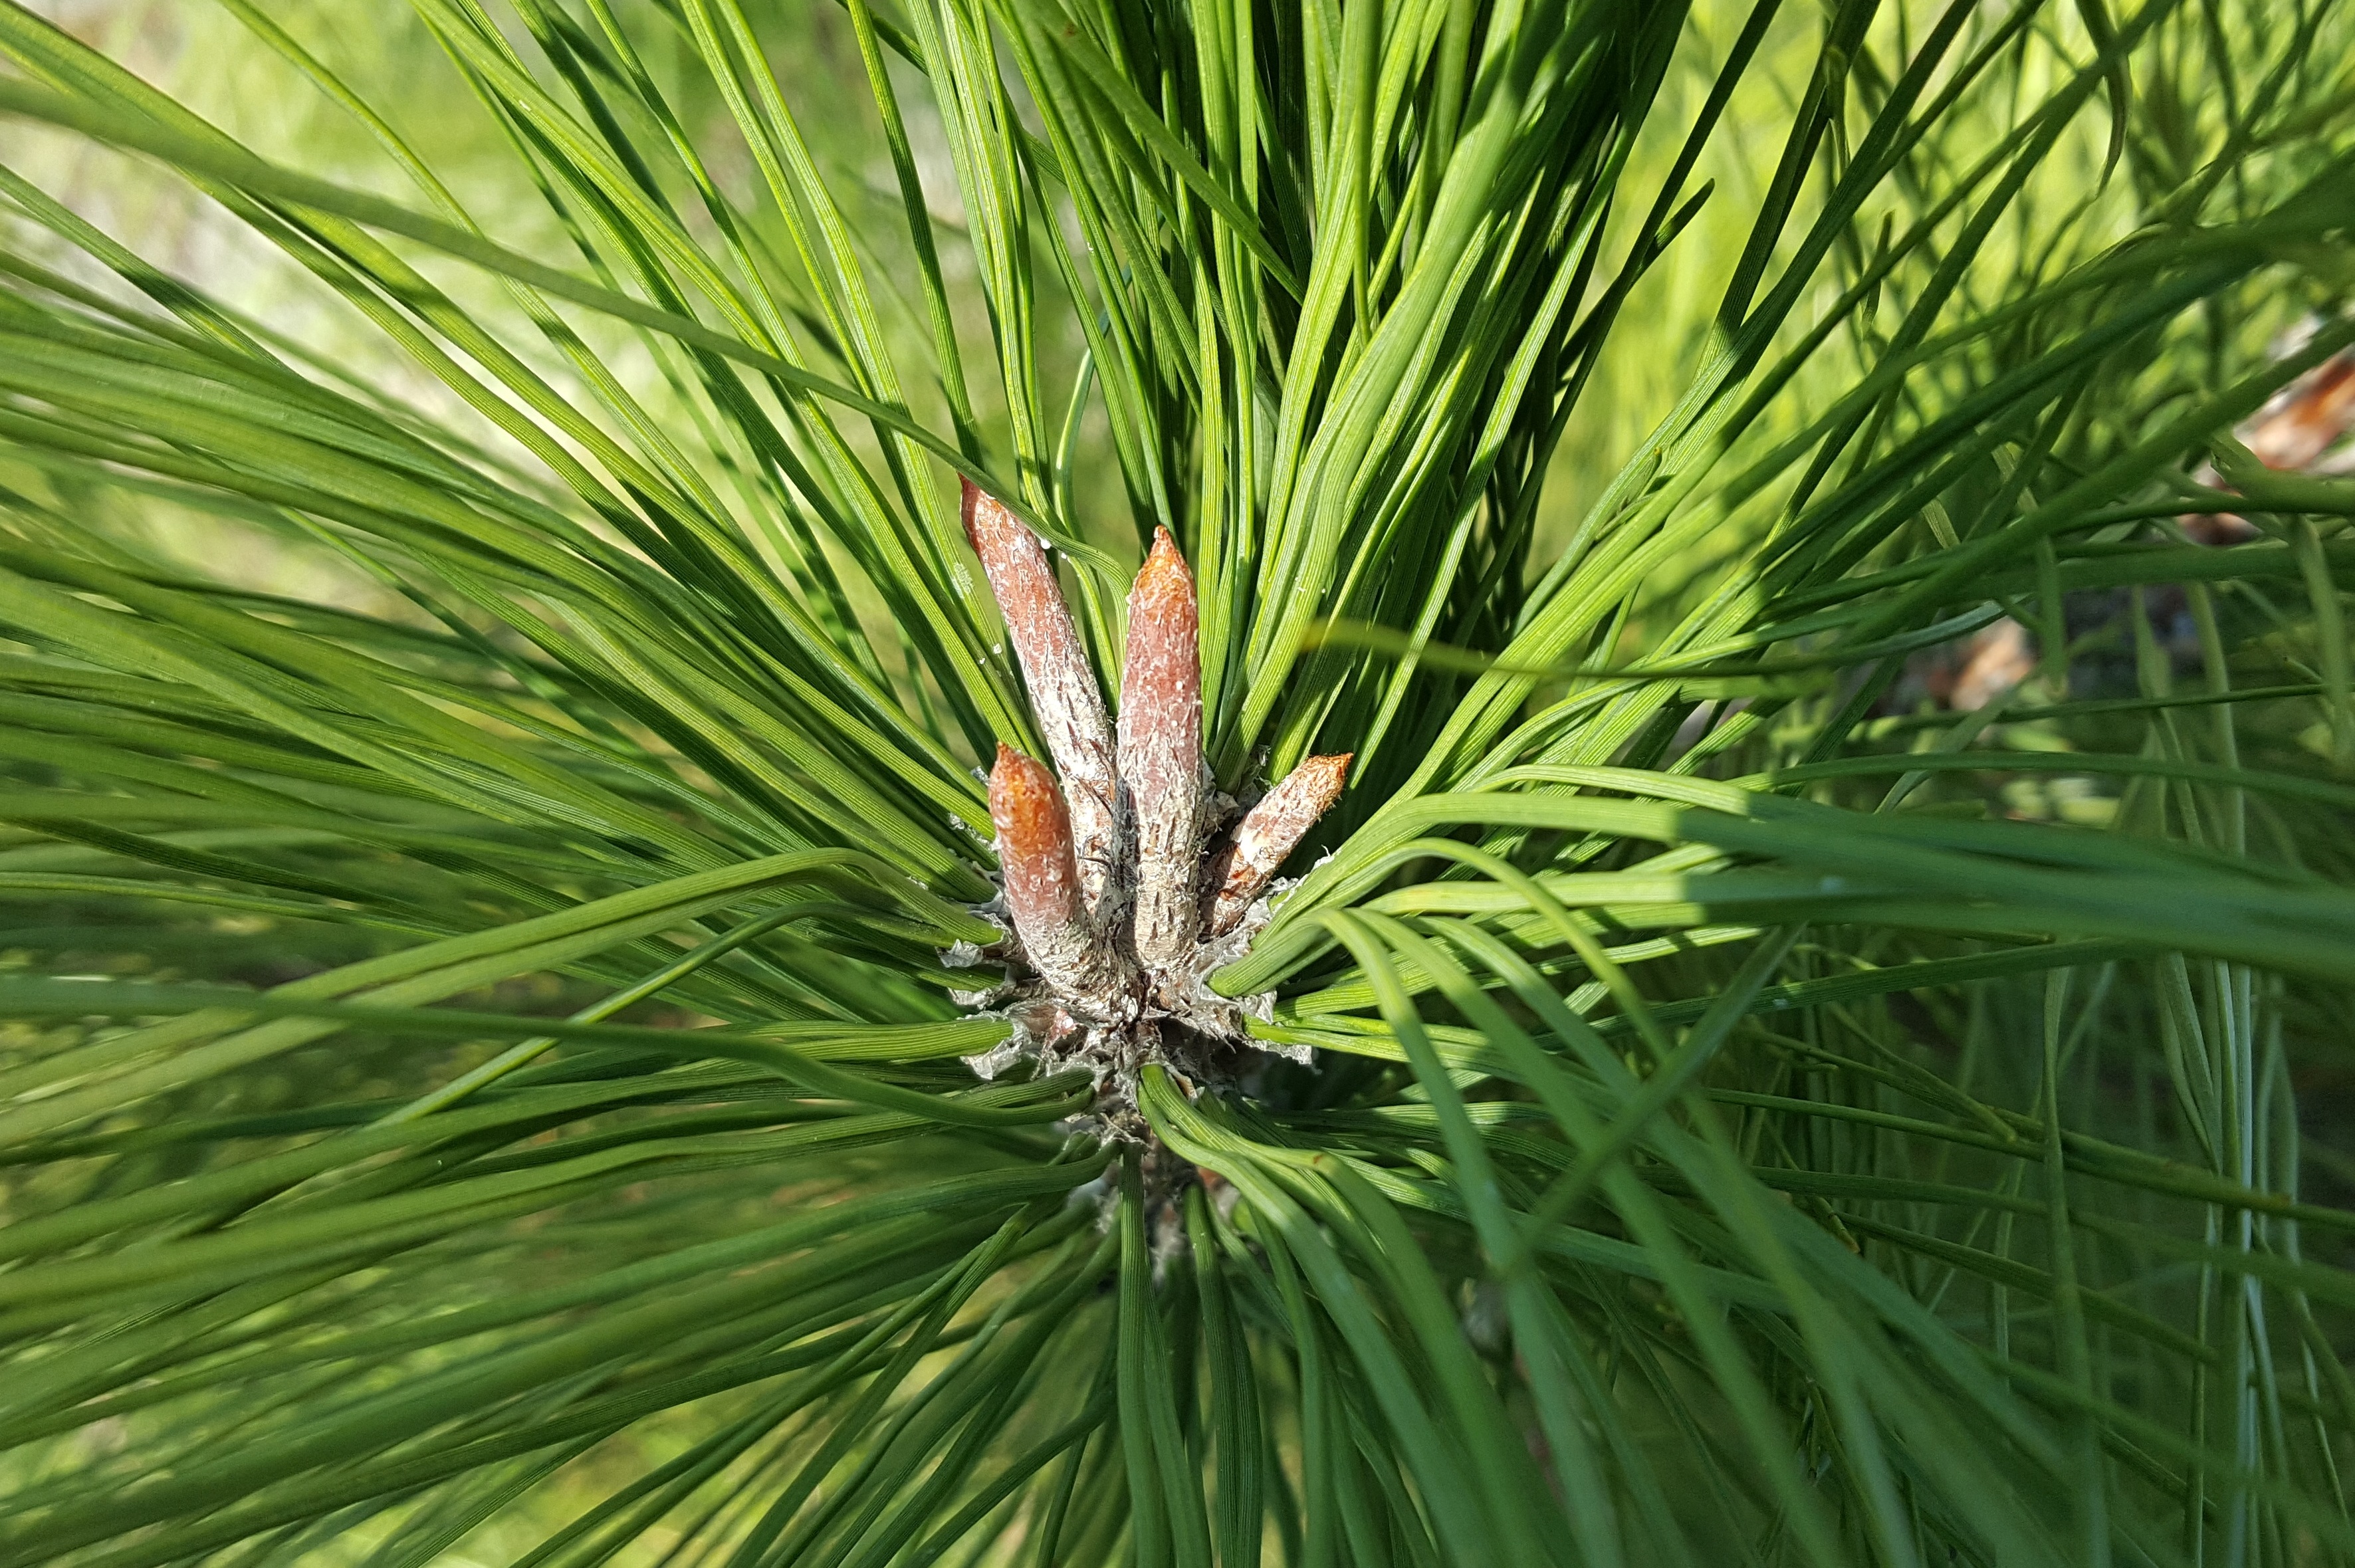
tree, grass, branch, needle, plant, leaf, flower, pine, green, evergreen, botany, fir, flora, conifer, spruce, pine needles, flowering plant, pine family, grass family, plant stem, woody plant, land plant, arecales, palm family, saw palmetto